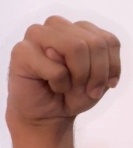
ASL sign: M